Zürich frank

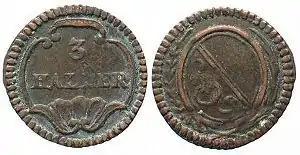
3 heller.

The Frank was the currency of the Swiss canton of Zürich between 1806 and 1850. It was subdivided into 10 "Batzen", each of 10 "Rappen", with 3 "Heller" to the Rappen and 4 Rappen to the "Schilling". It was worth th the French silver "écu" or 6.67 g fine silver.